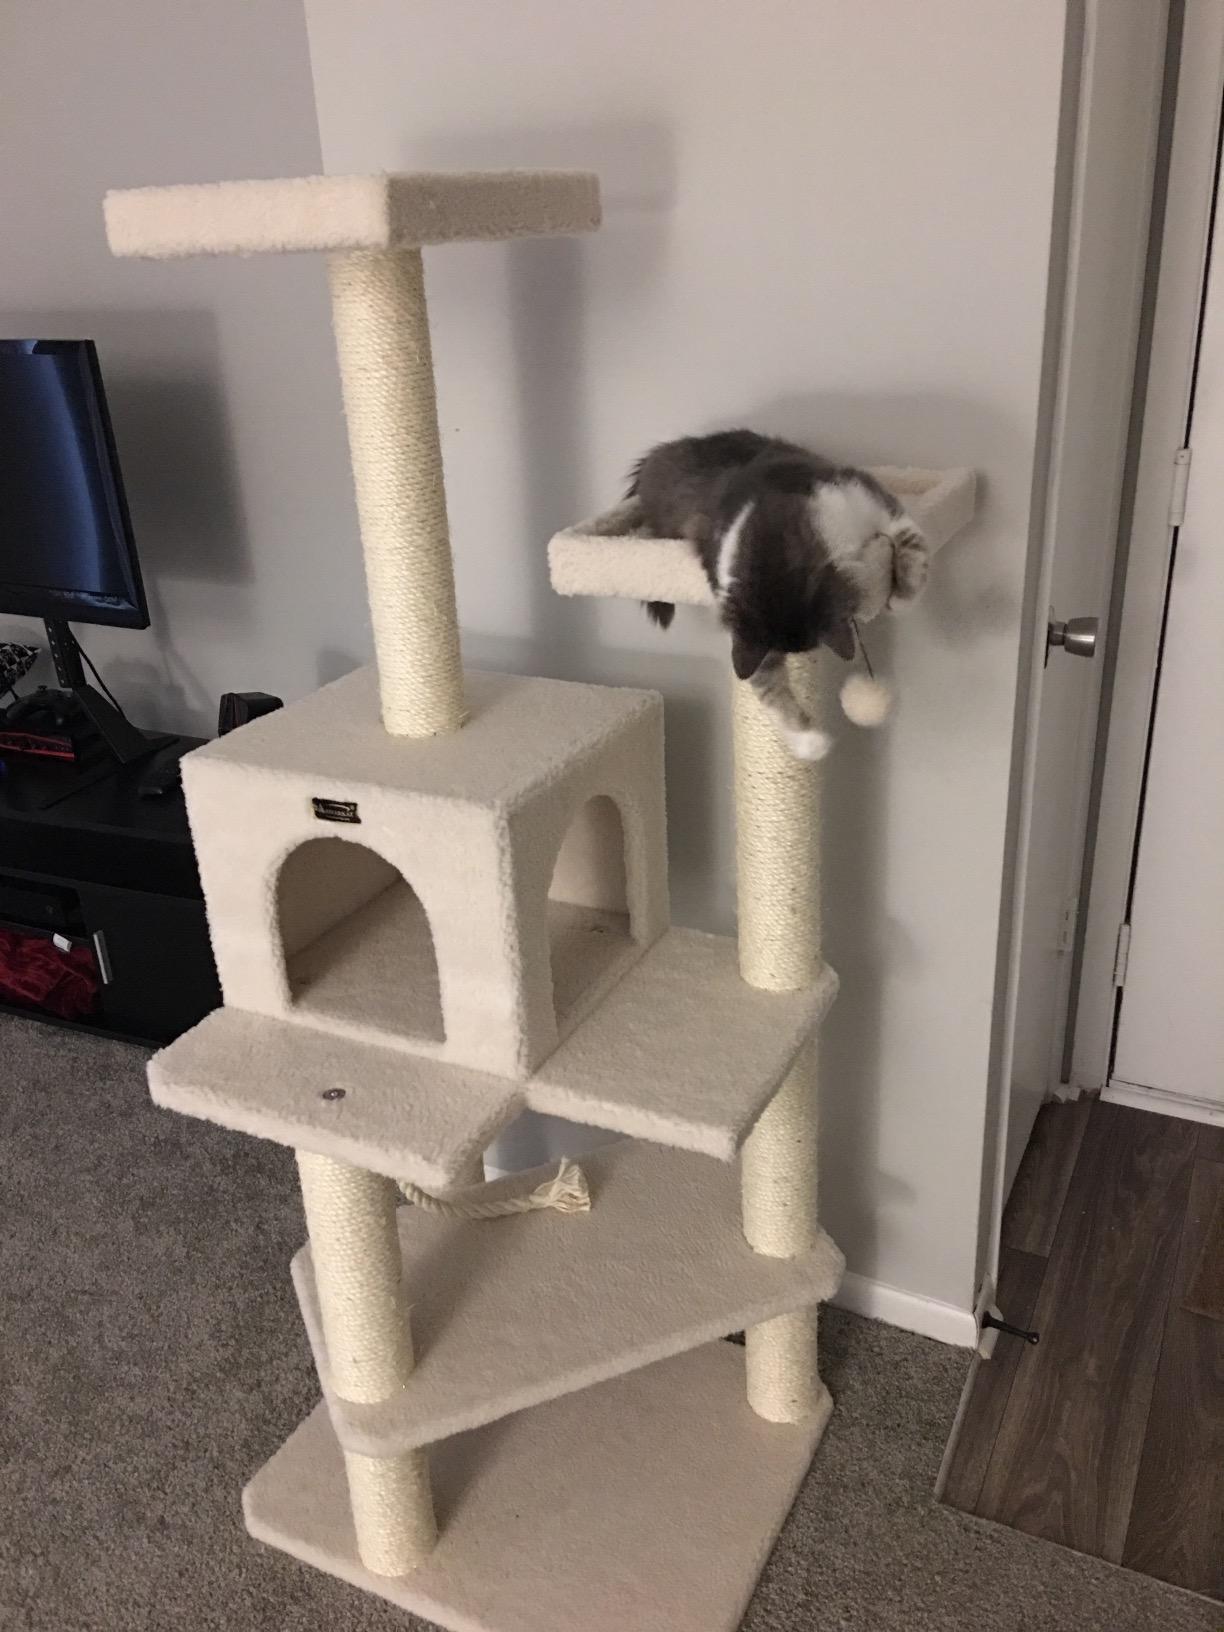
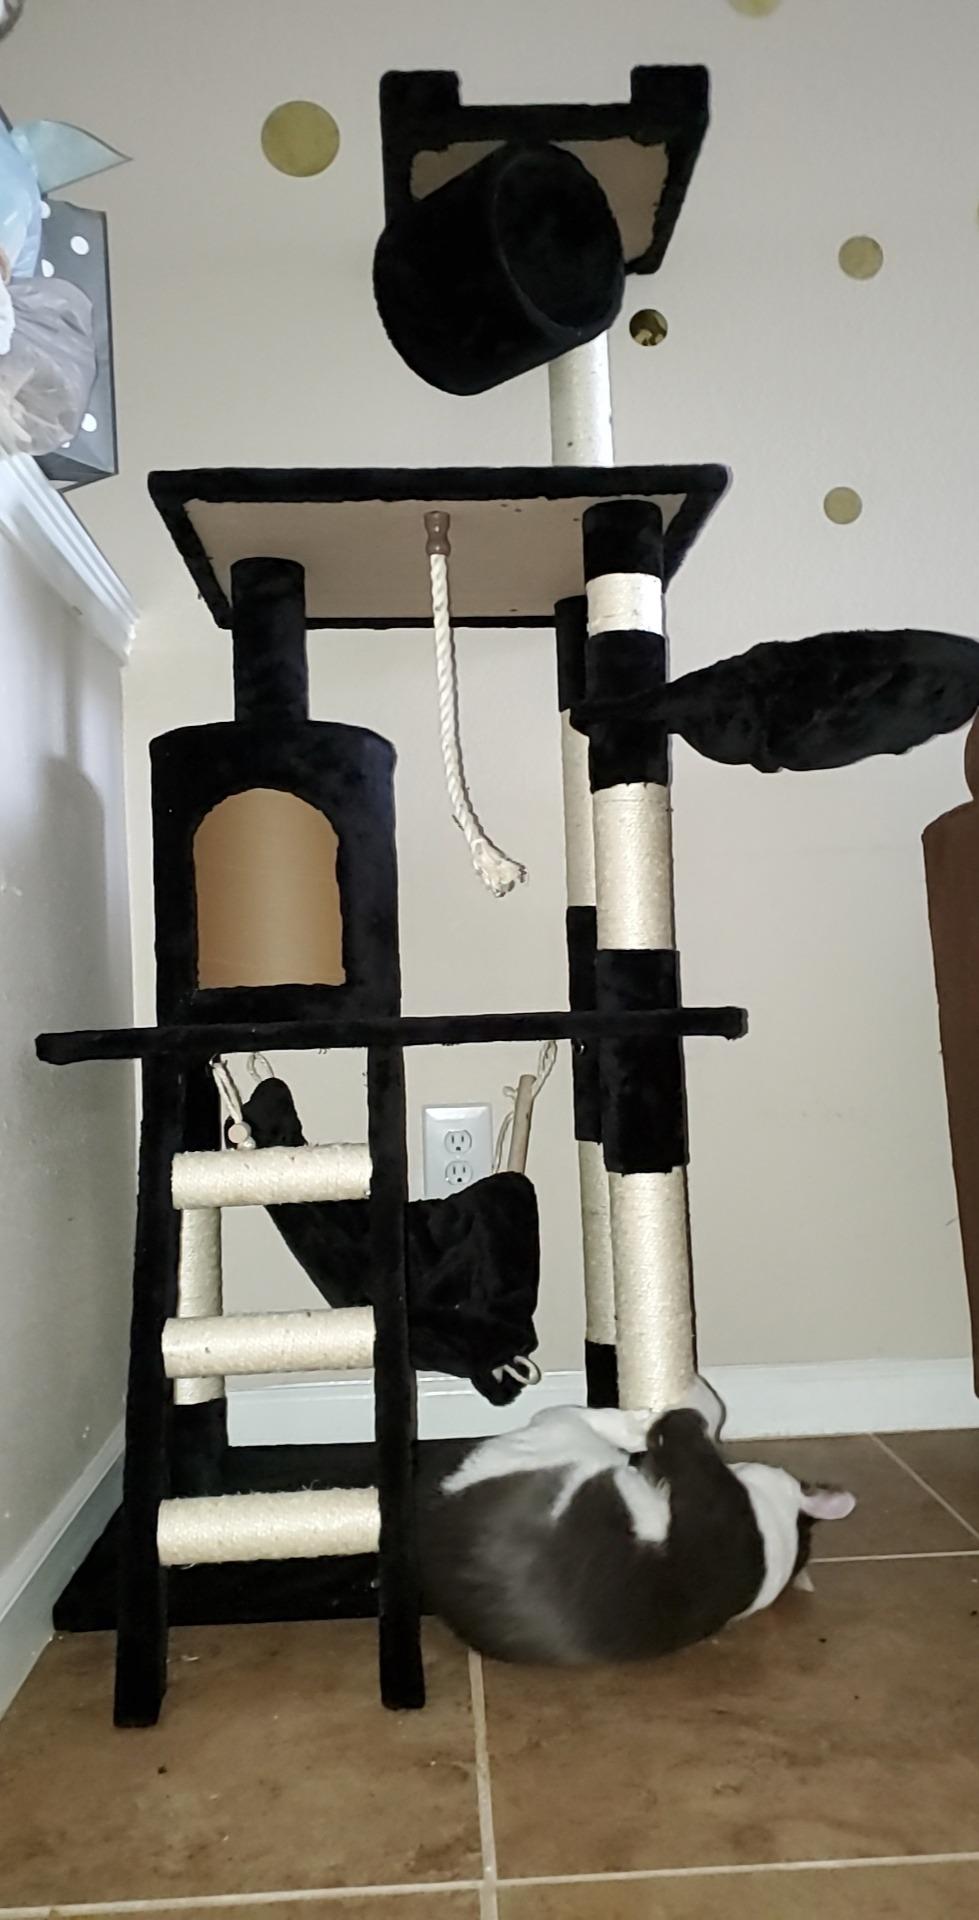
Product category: items_cat tree
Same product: no